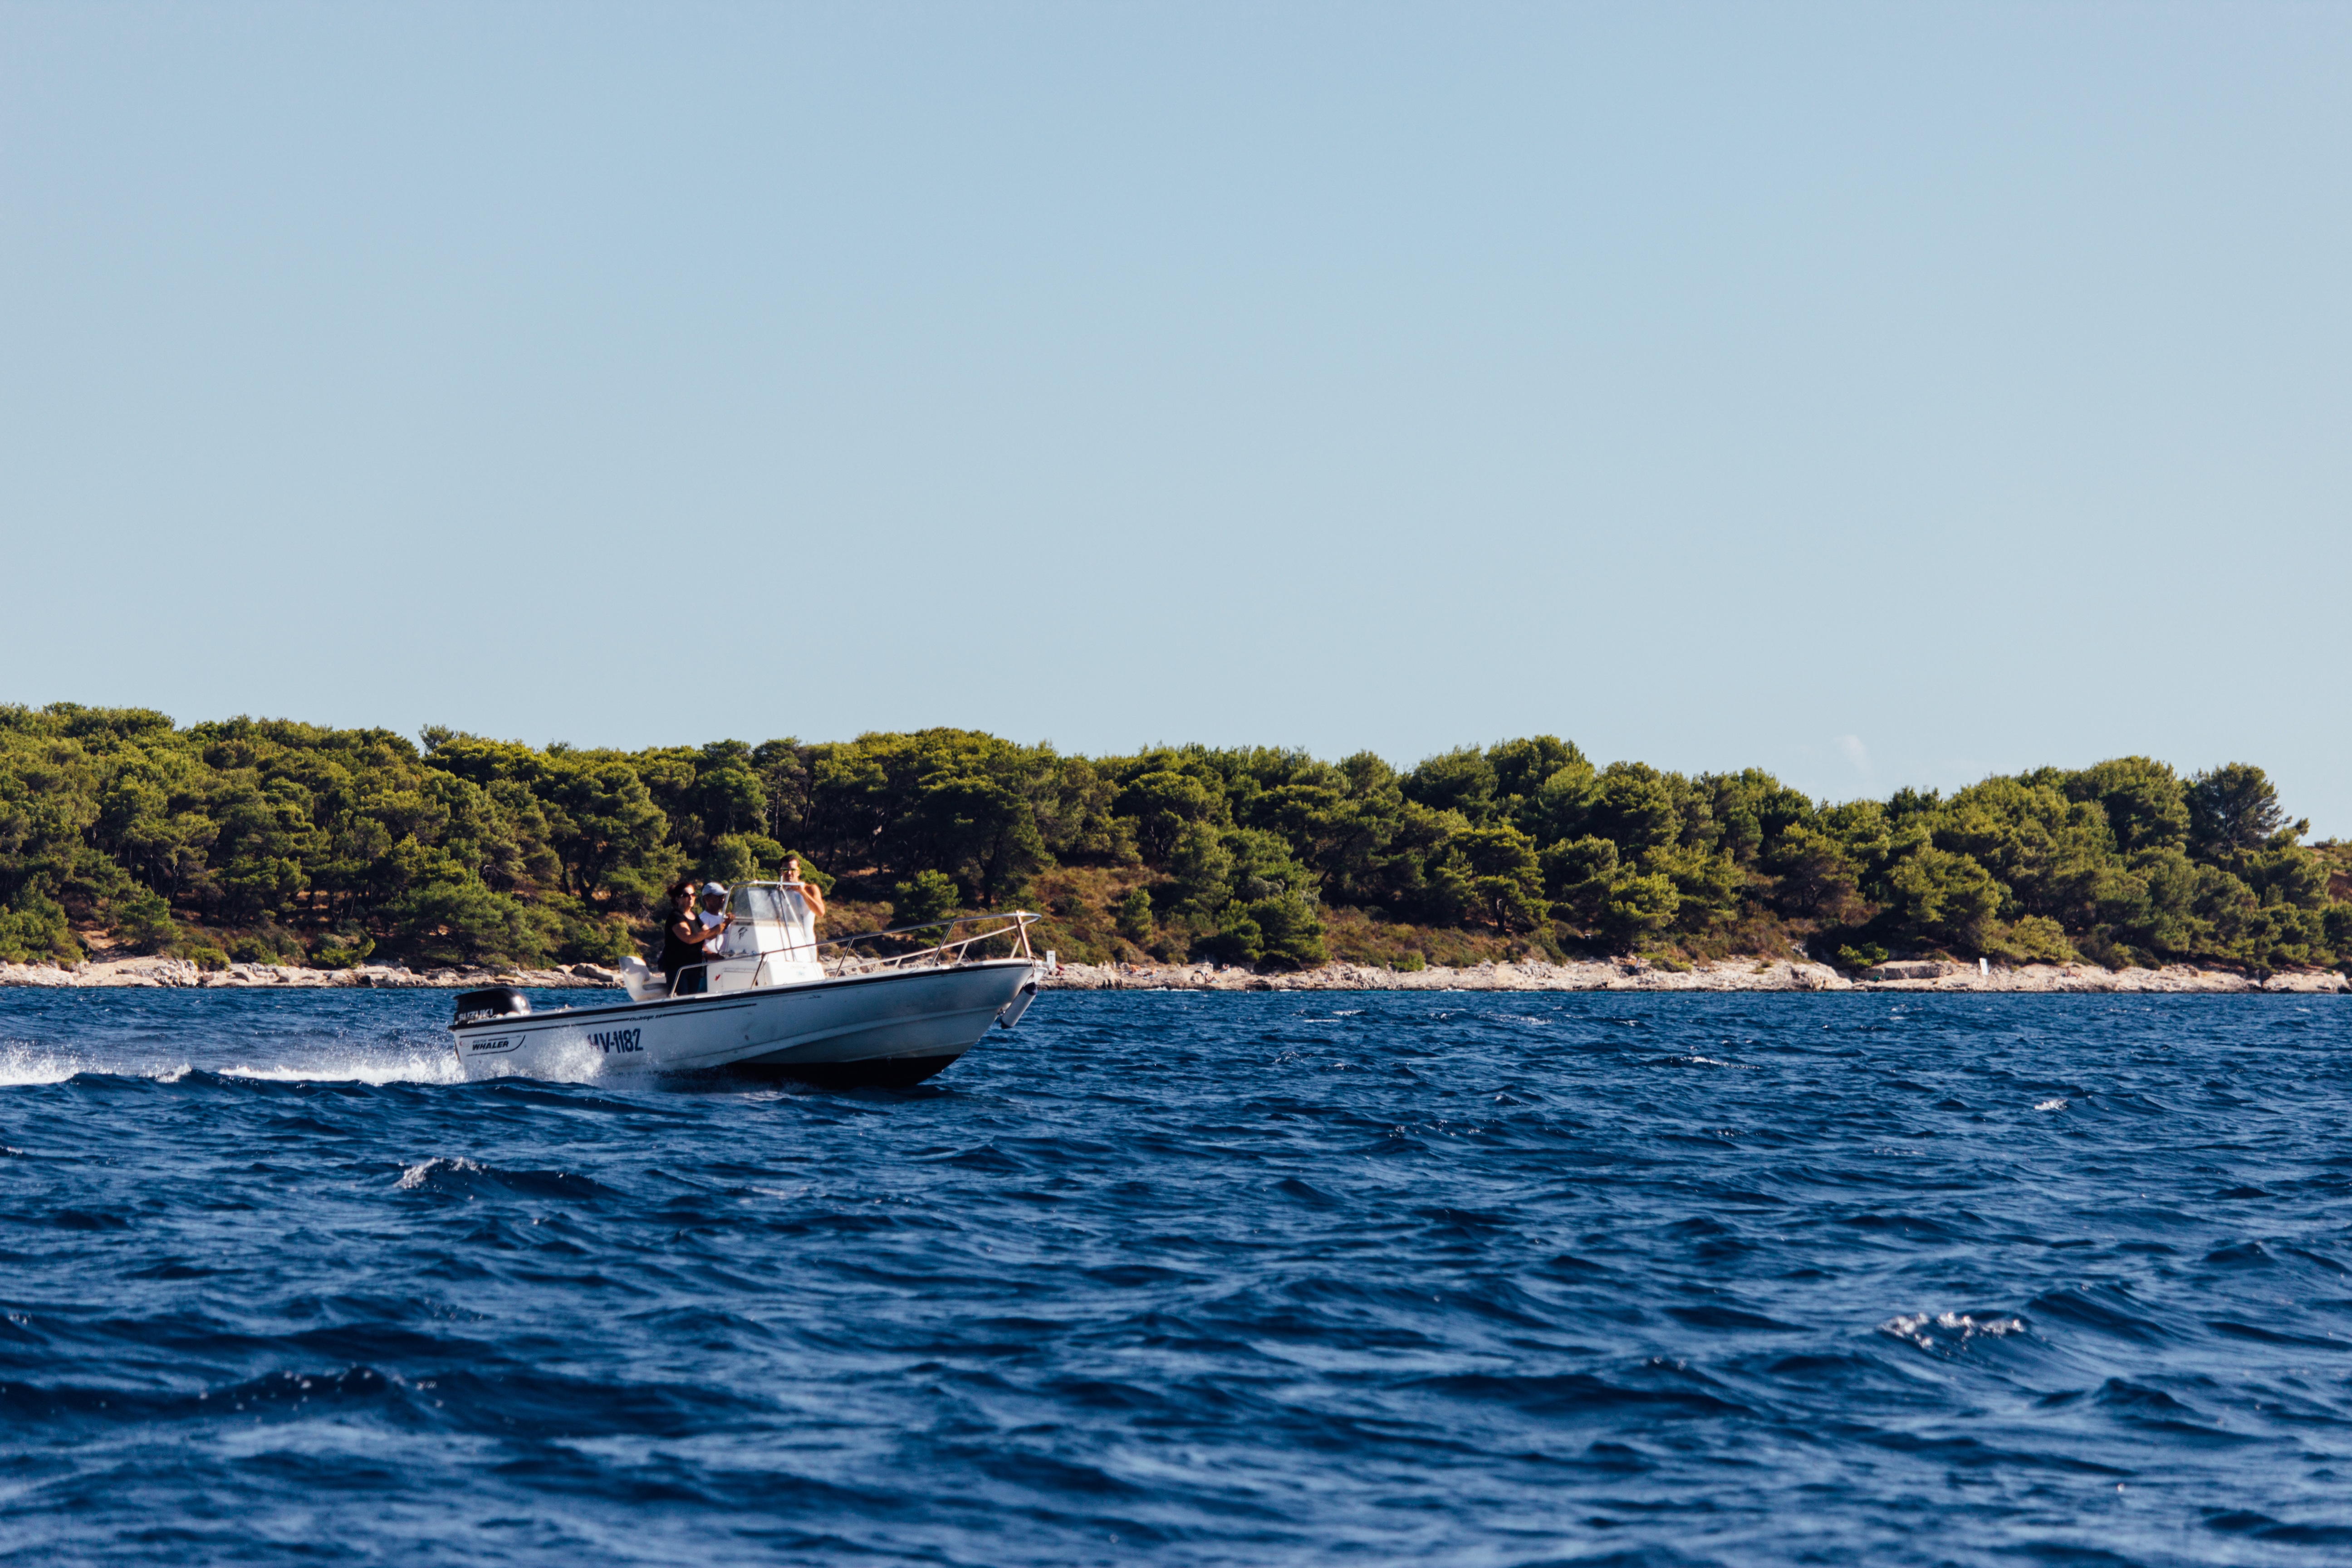
sea, coast, boat, vehicle, bay, boating, watercraft, watercraft rowing